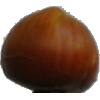
Label: Nut Forest 1